Nut (food)

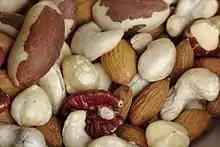
Raw mixed nuts, sold as a snack food

In the 21st century, about a dozen species constitute most of the worldwide production of nuts, shown in the table below for major commercial nuts.